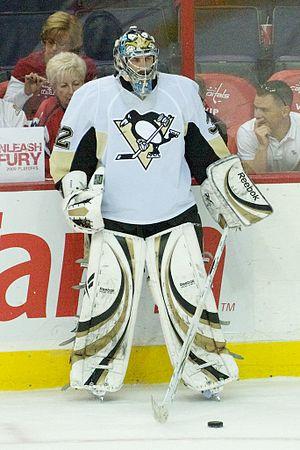
La saison 2008-2009 des Penguins de Pittsburgh est la quarante-et-unième saison de la franchise de hockey sur glace au sein de la Ligue nationale de hockey. Après une saison 2007-2008 qui s'est conclue par un titre de champion de division ainsi que de conférence, les Penguins ont échoué en finale de la Coupe Stanley contre les Red Wings de Détroit.